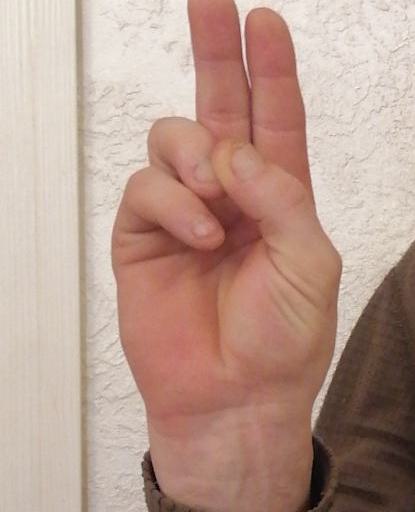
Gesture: two_up